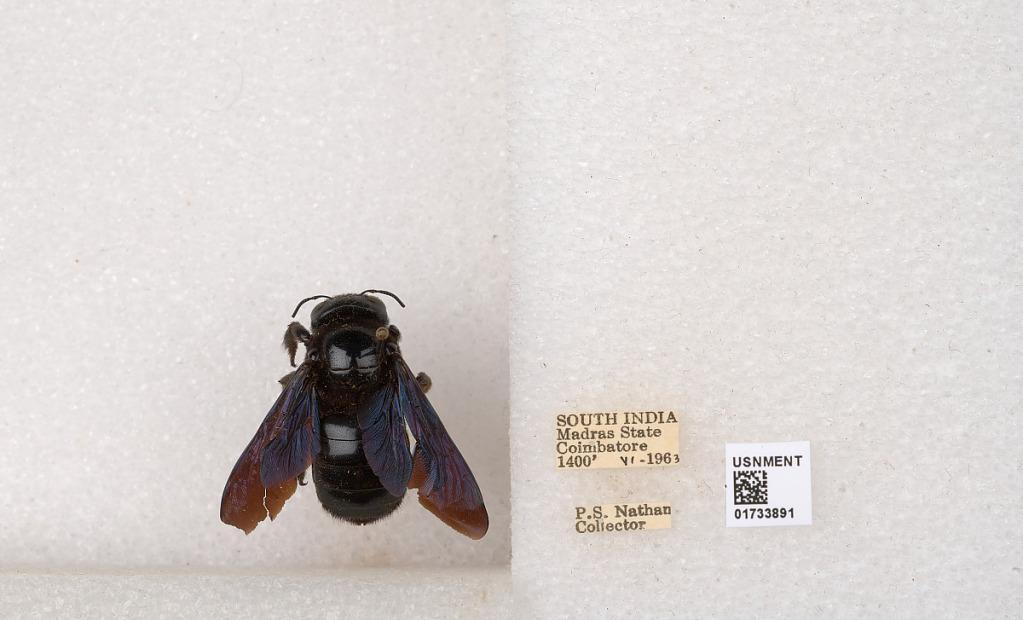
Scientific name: Xylocopa (Ctenoxylocopa) fenestrata (Fabricius)
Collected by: P. Nathan
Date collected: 1963-6-1
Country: India
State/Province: Tamil Nadu
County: Coimbatore
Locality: Coimbatore